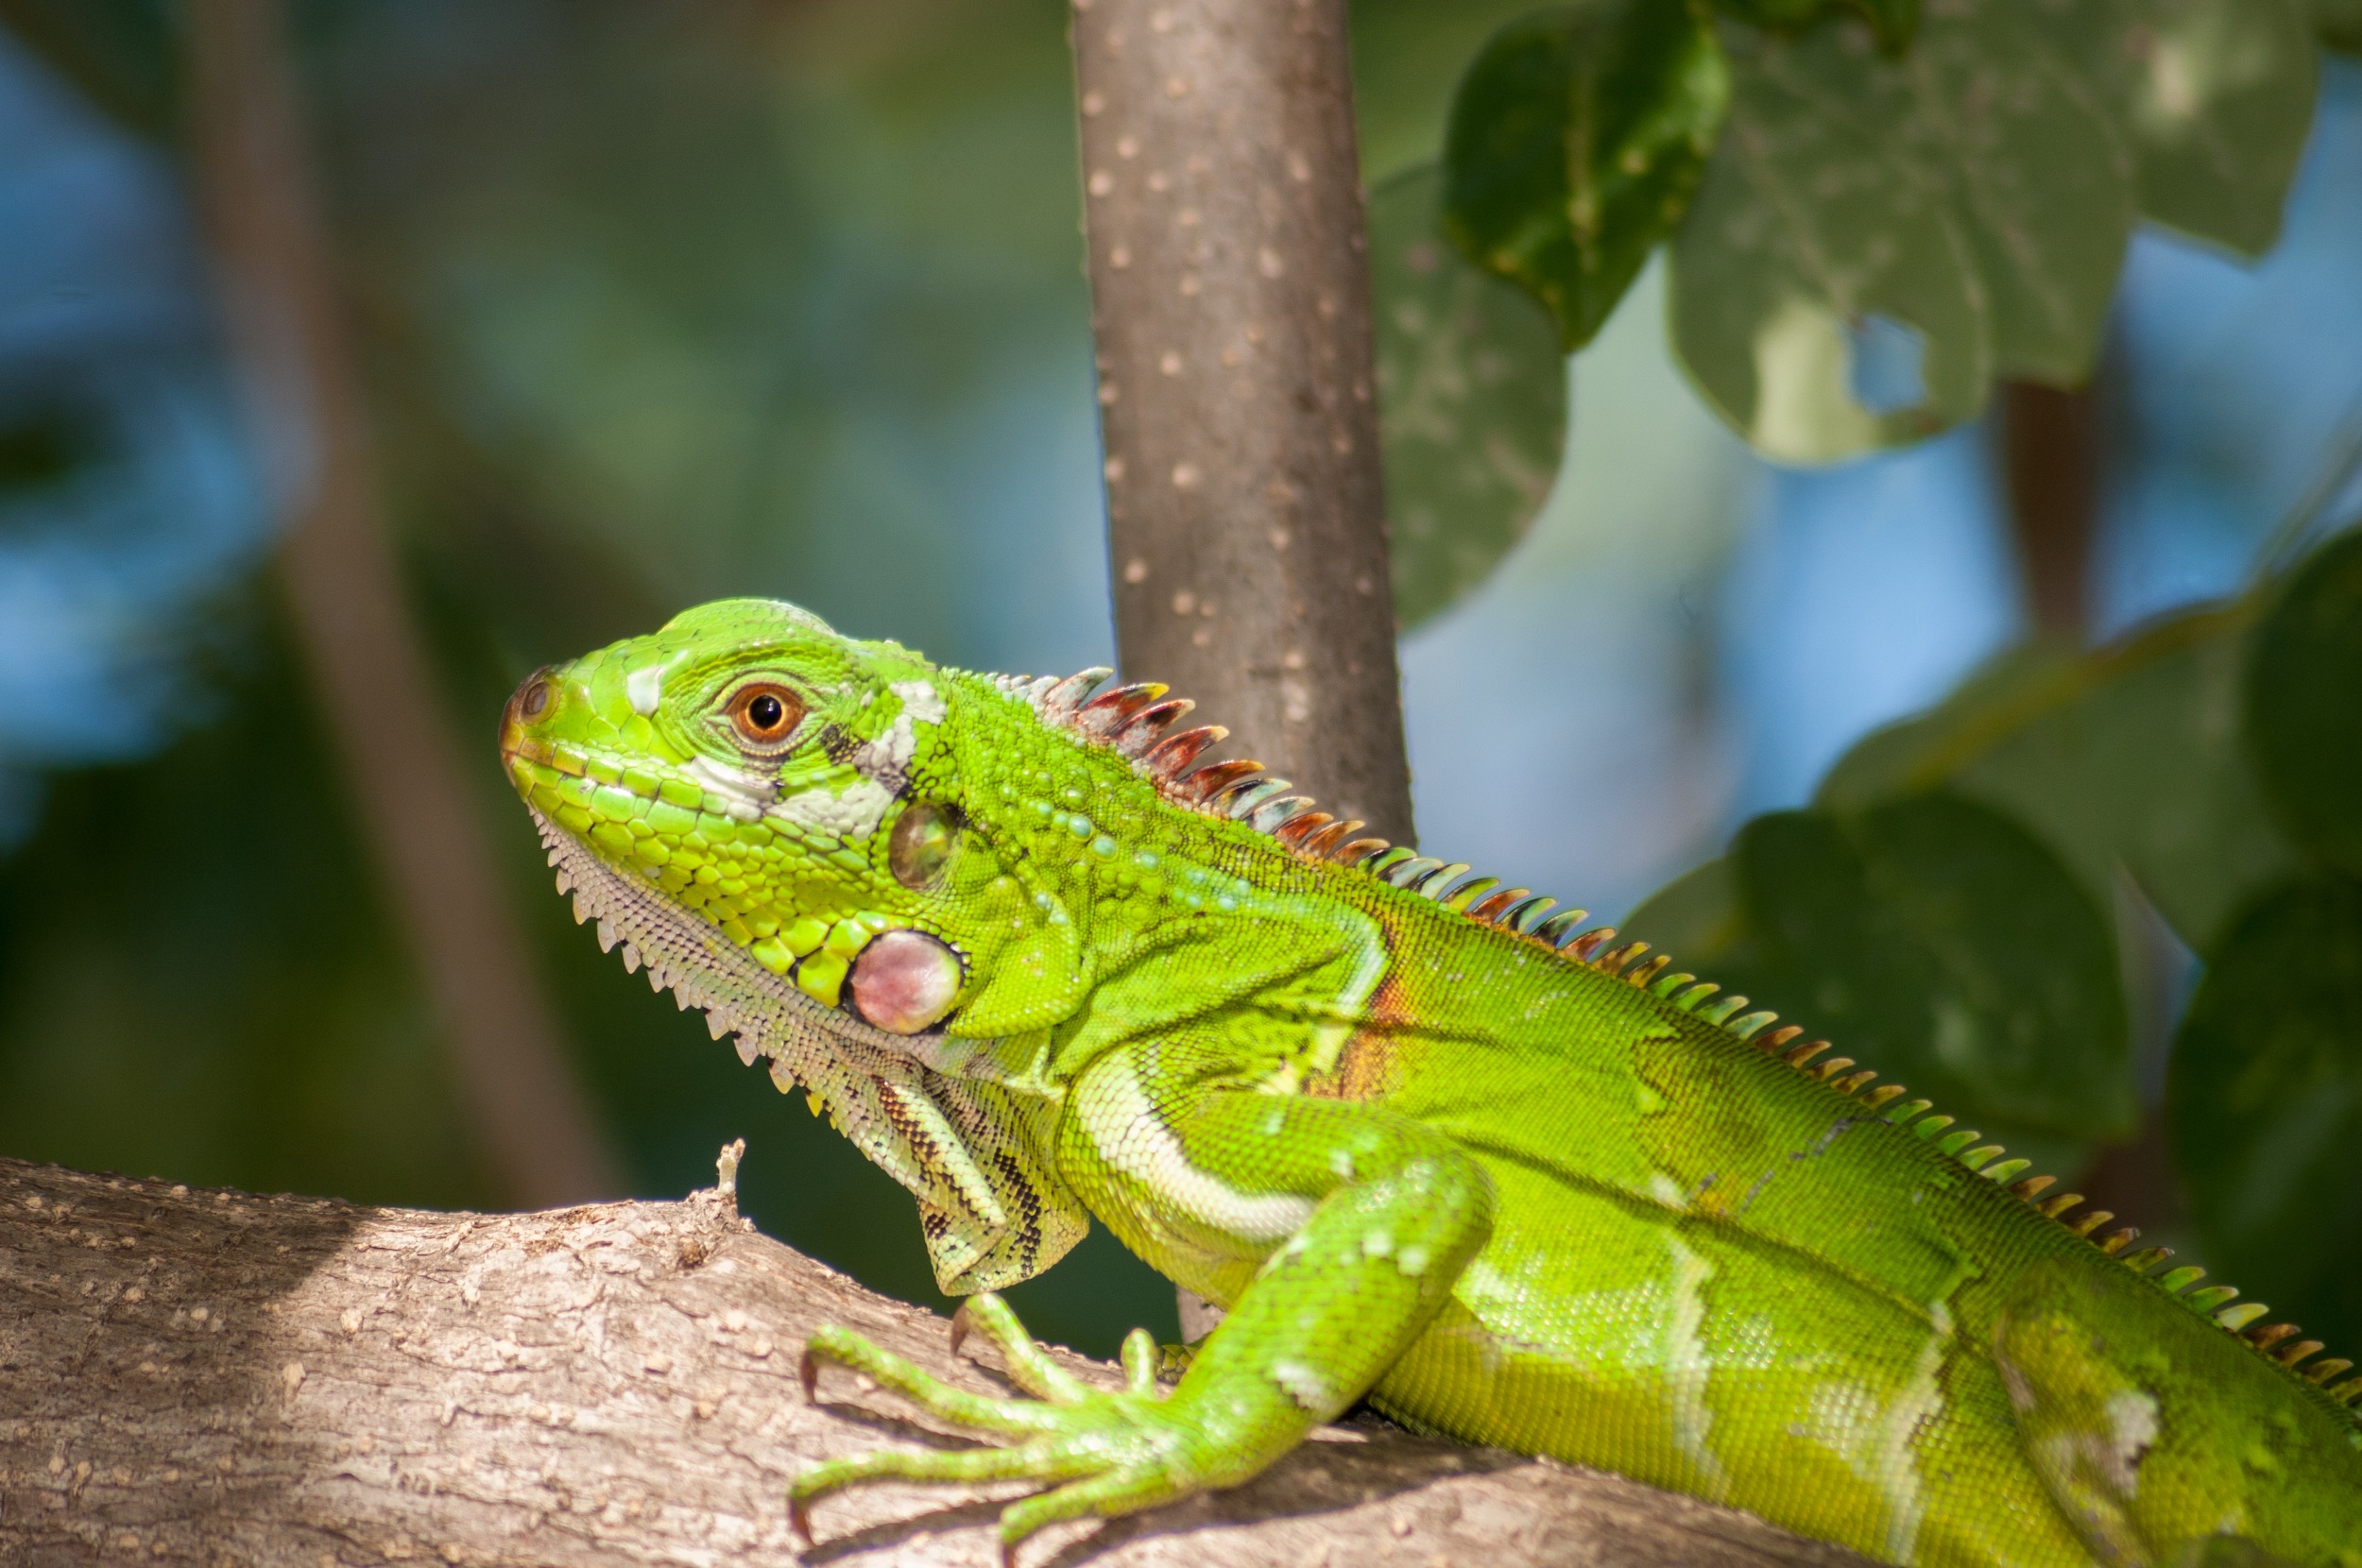
tree, nature, branch, wildlife, green, macro, reptile, iguana, fauna, lizard, green lizard, close up, chameleon, outside, vertebrate, iguania, macro photography, lacerta, dactyloidae, scaled reptile, lacertidae, african chameleon, american chameleon